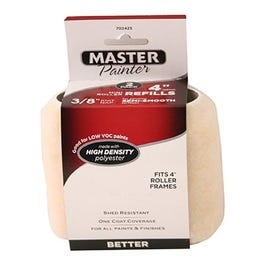
Paint Roller Cover, 4-In. 3/8-In.-Nap, 2-Pk.
Master Painter Better, 2 Pack, 4" x 3/8" Nap, Knit Roller Cover, For Use With All Paints & Finishes On Semi Smooth Surfaces.
Brand: Master Painter Better
Category: Hardware > Tools > Paint Tools > Paint Rollers